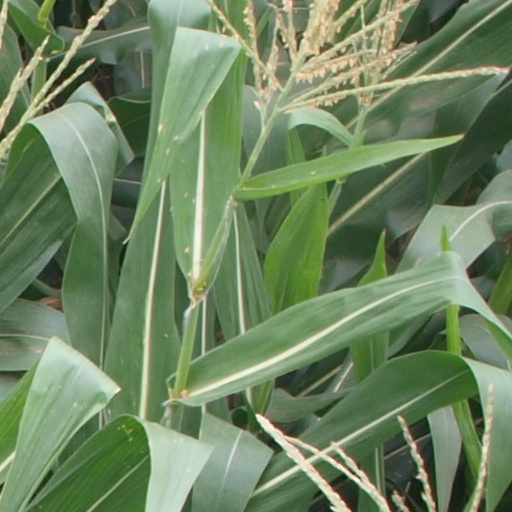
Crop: maize; corn